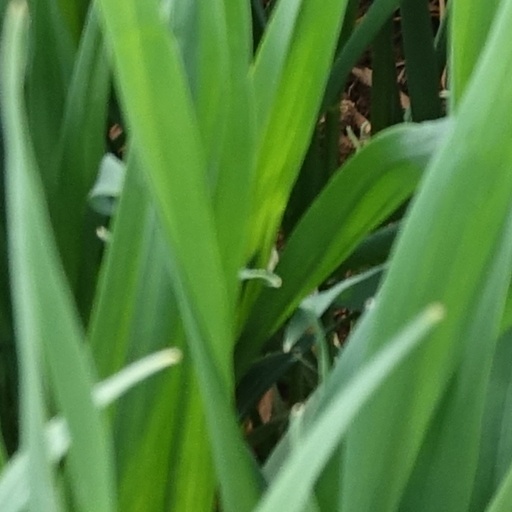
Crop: wheat